Liège Medal

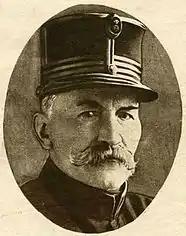
Lieutenant General Gérard Leman, heroic commander of the defence of Liège

The Liège Medal was an unofficial World War I campaign medal issued by the Belgian city of Liège to its 1914 defenders against the German invaders. It was first issued in April 1920 during a large ceremony presided by the Duke of Brabant (the future King Leopold III) and Lieutenant General the Count Gérard-Mathieu Leman, military commander of the defence of Liège during the battle which raged from the 5th to the 16th of August 1914. The stubborn defence of the city forced the Germans to bring in specialised extra heavy artillery to take on the city fortifications.